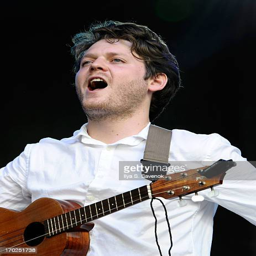
electronica artist performs during festival